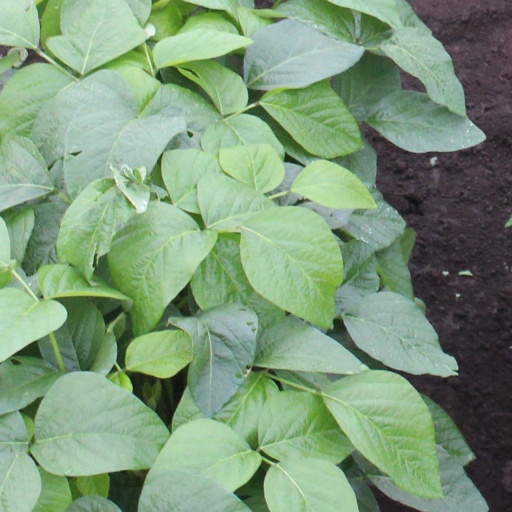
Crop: soybean